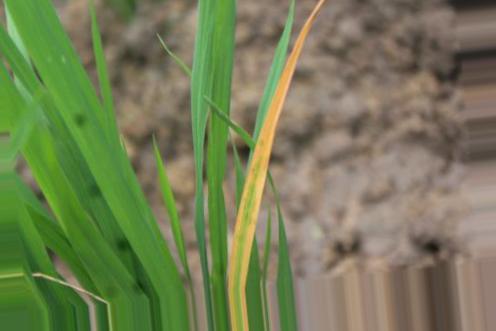
Nhãn: Tungro virus